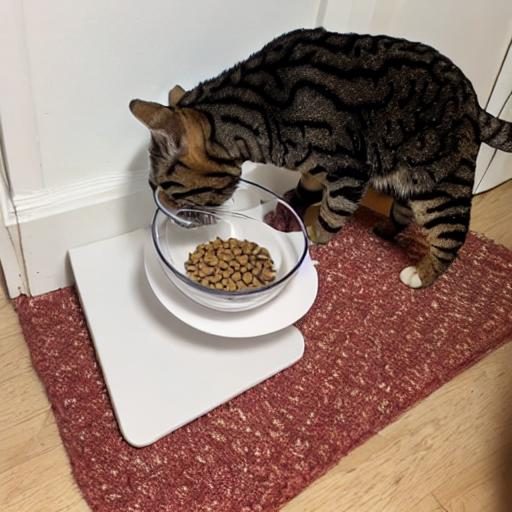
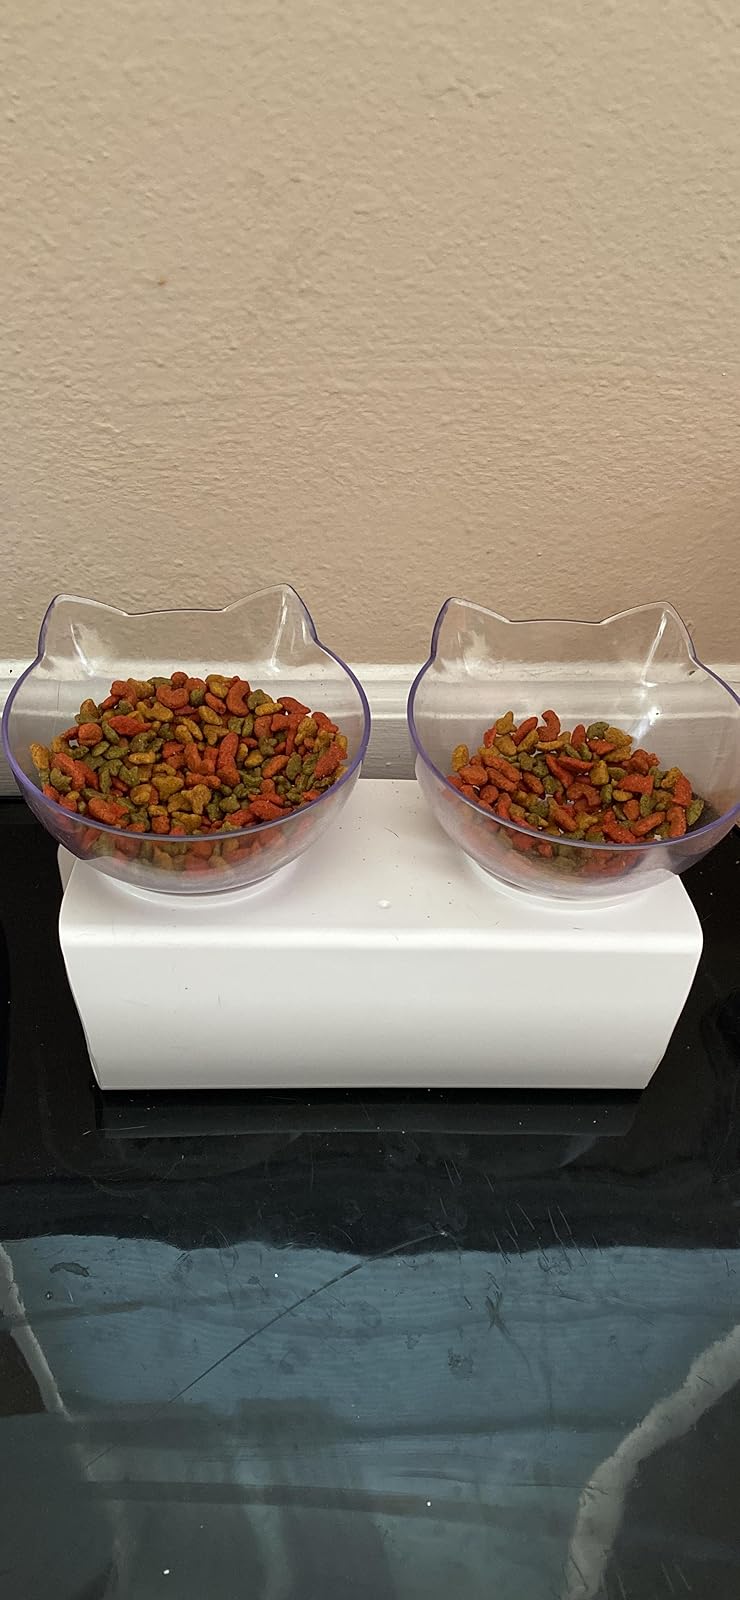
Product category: items_bowl
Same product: no